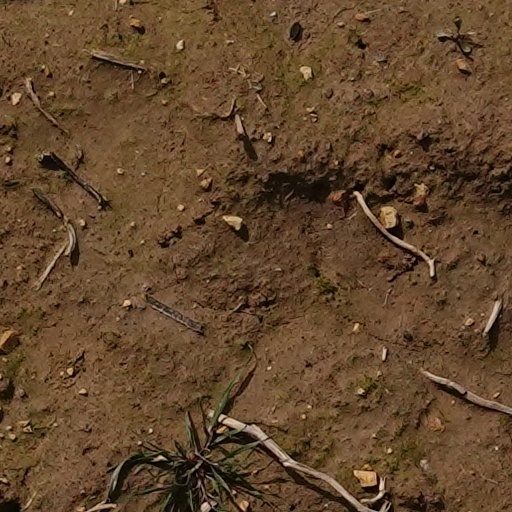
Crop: wheat